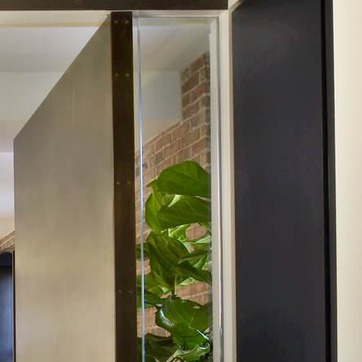
Material: foliage